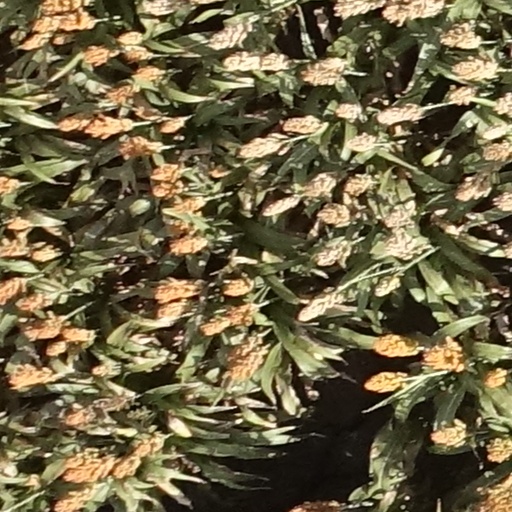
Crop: sorghum